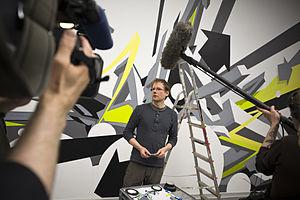
DAIM, né en 1971 à Lunebourg, est un artiste du graffiti allemand.